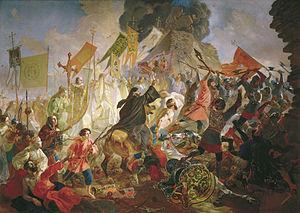
Le Siège de Pskov a eu lieu entre le 18 août 1581 et le 4 février 1582. Il oppose les forces armées russes qui défendent la ville de Pskov aux forces de la République des Deux Nations, soutenue par les princes de Prusse, de Saxe et de Brandebourg, lors de la fin de la guerre de Livonie. Le siège dura plus de cinq mois au bout desquels il fut levé sans que la ville fût prise. A la suite de sa défaite devant les murs de Pskov, le roi de Pologne, grand-prince de Lituanie Stefan Batory fut obligé d'entamer des pourparlers avec le tsar russe Ivan le Terrible. Ils se terminent par la Paix de Jam Zapolski.
Pskov est une ville de Russie et la capitale administrative de l'oblast de Pskov. Sa population s'élève à 208 145 habitants en 2016.